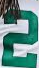
Number: 2